Hellenic Police

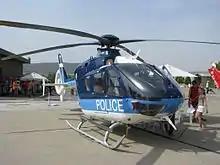
Greek police helicopter

The Hellenic Police force is headed in a "de jure" sense by the Minister for Citizen Protection (in a similar way that many US Police Departments give an elected civilian the role of Commissioner), and although the Minister sets the general policy direction of Greece's stance towards law and order as a whole, the Chief of Police is the day-to-day head of the force. Underneath the Chief of Police is the First Deputy Chief (Deputy of Operations) of the Hellenic Police whose role is largely advisory, though in the event of the Chief of Police being unable to assume his duties, they will take over as the interim head. The First Deputy Chief also oversees the Division of Operations and Crises Management and coordinates all Operations and Special Police Forces across the country. Underneath the First Deputy Chief is the Second Deputy Chief (Deputy of Staff), who, in addition to acting as 'Principal' of the Police Academy, heads the Staff Coordination General Division, the Security and Policing General Division, the Border Protection, Immigration Control and Foreign Persons General Division, the Human Resources Management General Division and the Support General Division. The Policing and Security General Division is by far the most important, and includes the Policing Division, the Community Policing Division, the Public Security Division, the State Security Division (a division protecting the state and its interests equivalent to the NSA in the US, which replaced the National Security Service after its abolition in 1984), the Passports and Other Security Documents Division and the International Police Cooperation Division. Equal in rank to the Chief and the Deputy Chiefs, are the General Police Coordinators of Southern and Northern Greece, who have under their jurisdiction the regional services of both these administrative divisions.